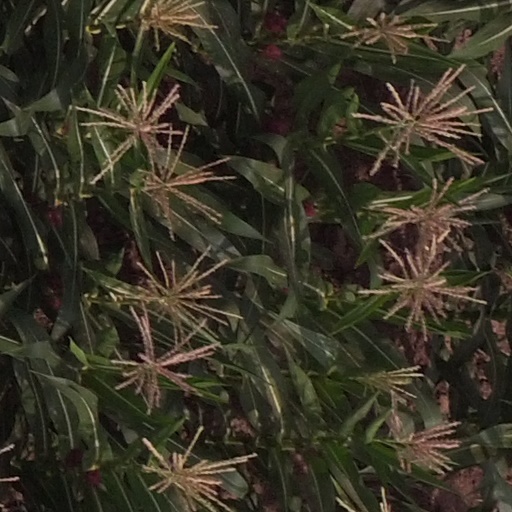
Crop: maize; corn